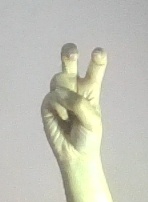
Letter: toot